Scialpi

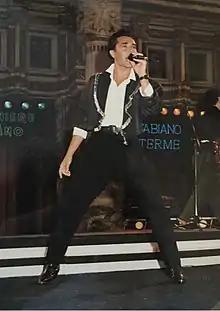
Scialpi

Giovanni Scialpi, best known as Scialpi or Shalpy (born 14 May 1962) is an Italian pop singer, active from the early 1980s.